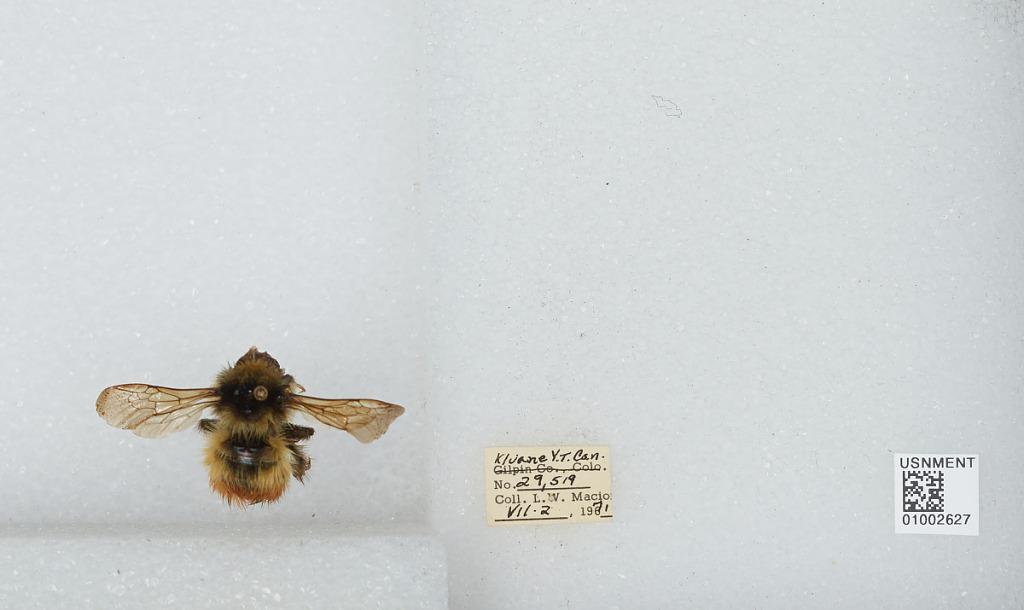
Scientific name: Bombus (Pyrobombus) flavifrons Cresson
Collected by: L. Macior
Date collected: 1971-7-2
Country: Canada
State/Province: Yukon Territory
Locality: Kluane
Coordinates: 60.75, -139.5